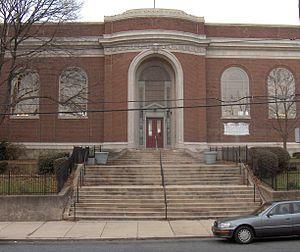
Overbrook est un quartier de Philadelphie du nord-ouest de West Philadelphia. Le quartier est caractérisé par ses rangées de maisons anciennes et de petits immeubles d'habitation de trois ou quatre étages.